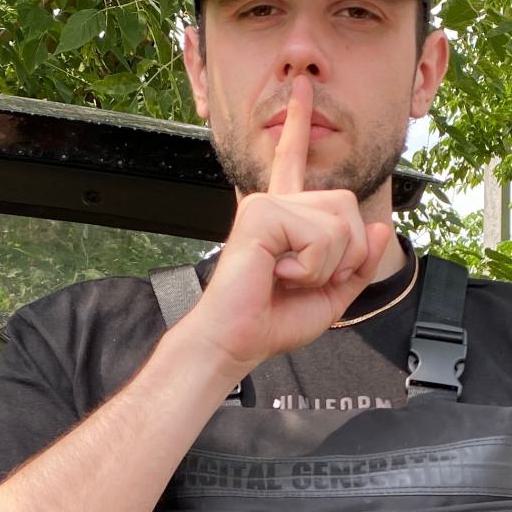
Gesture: mute